1958 Greek Football Cup final

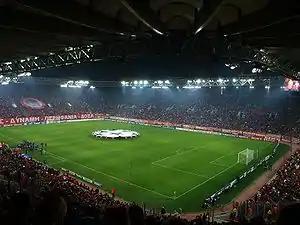
Karaiskakis Stadium.

This was the second Greek Cup final held at Karaiskakis Stadium, after the 1957 final.